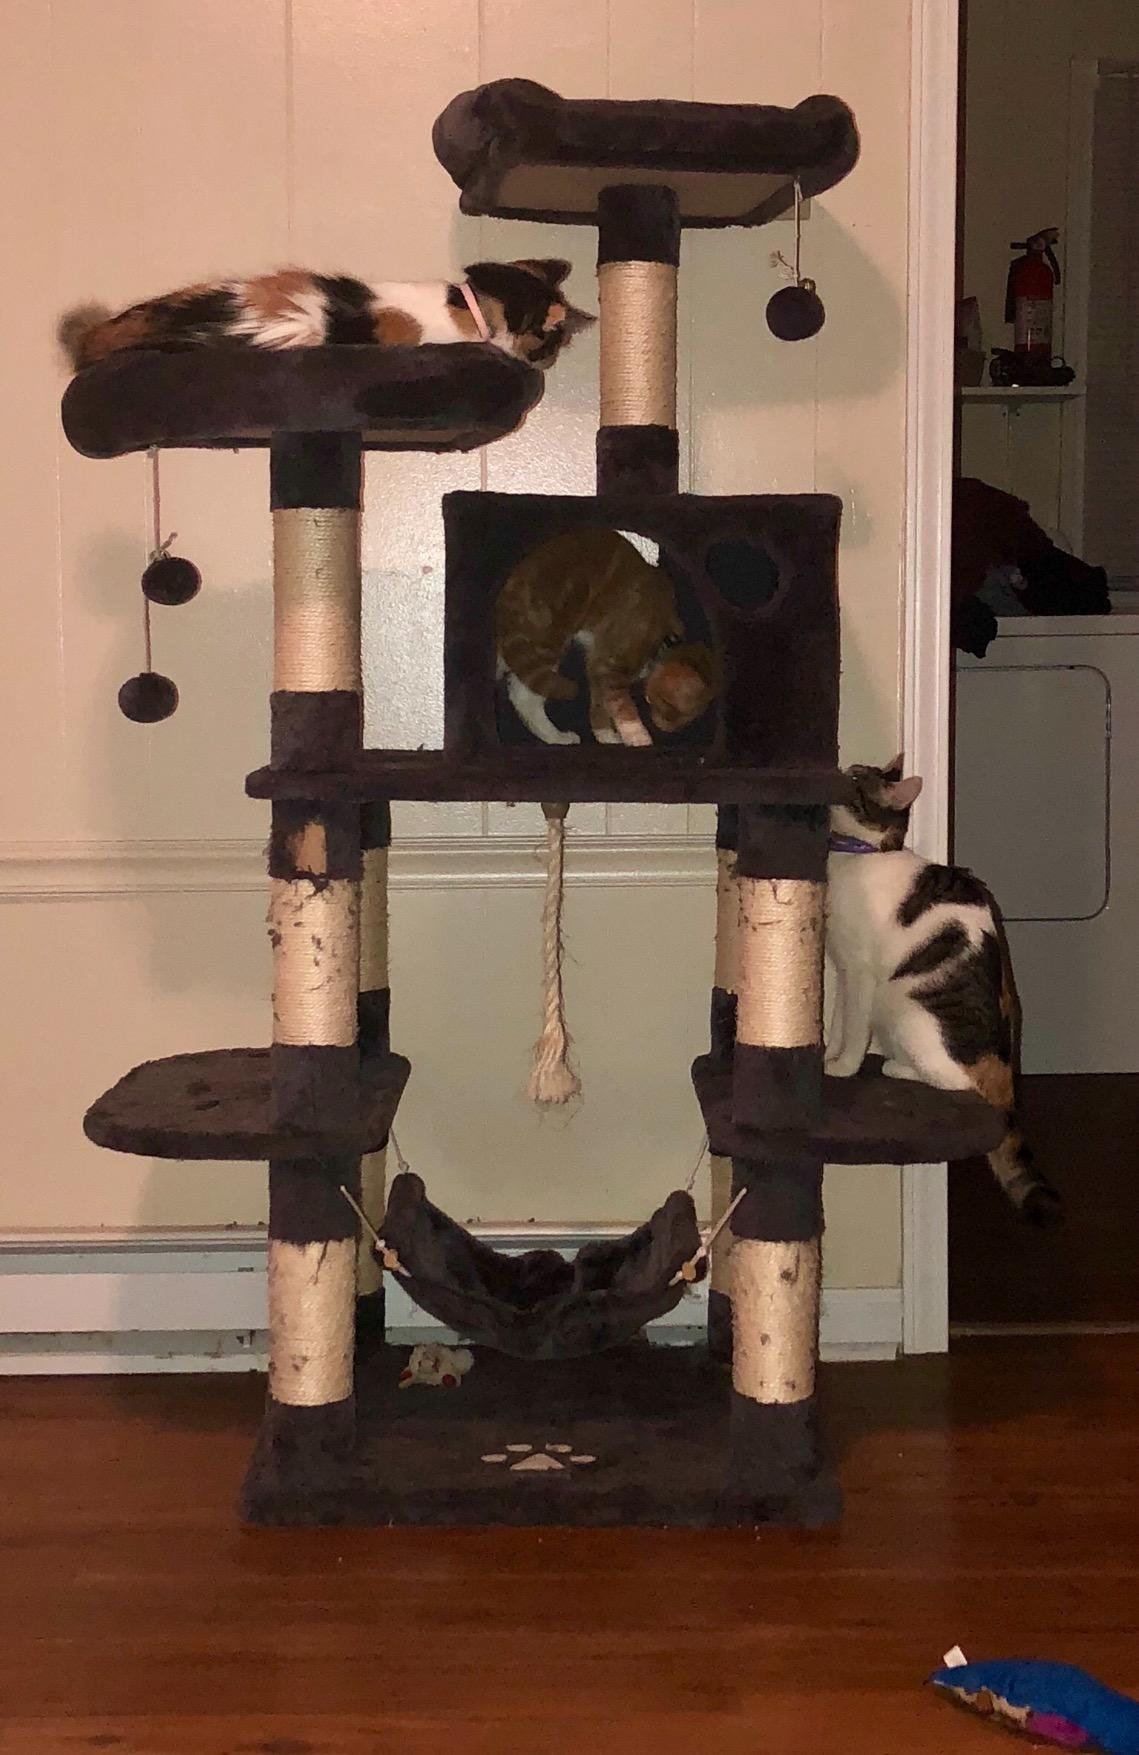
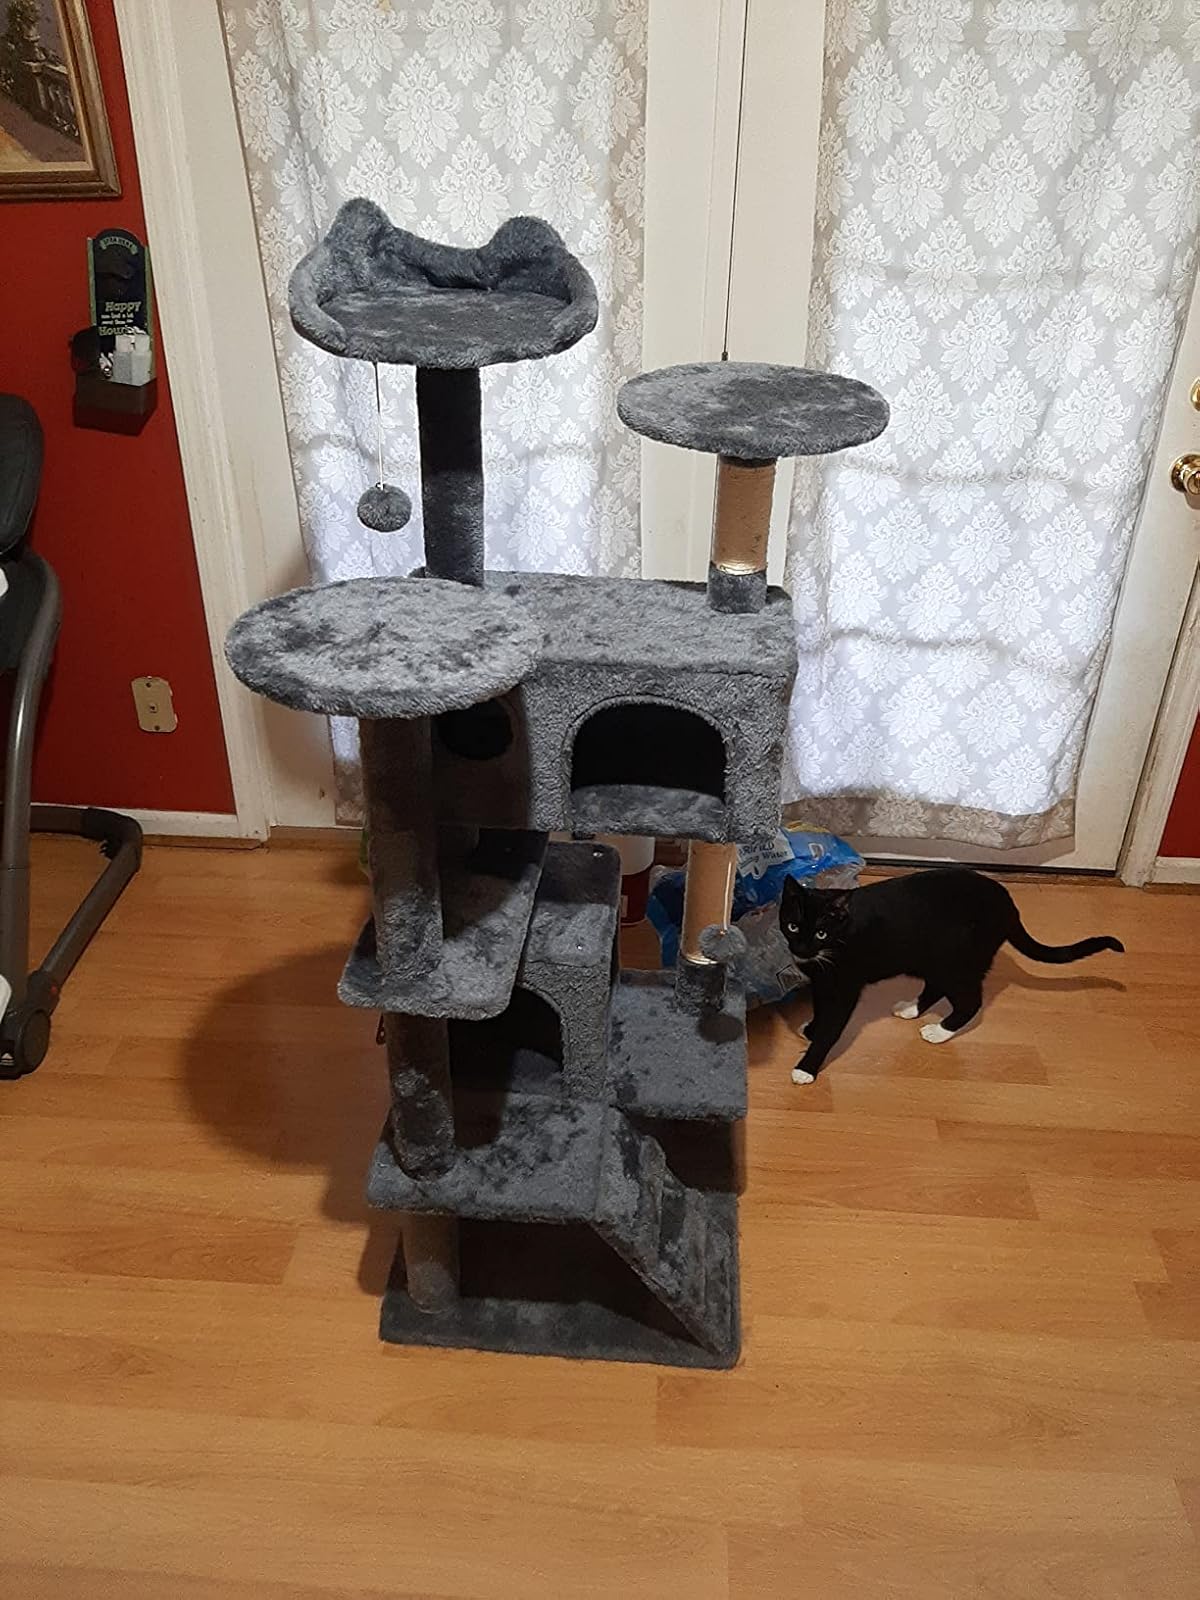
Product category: items_cat tree
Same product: no